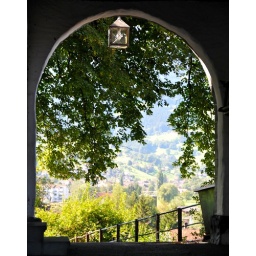
This building was erected in 1478 above the north-western city gate. Today this building houses the local Kindergarten.